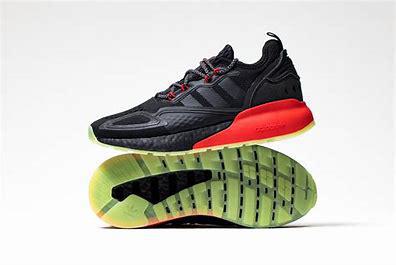
Brand: Adidas
Model: ZX 2K Boost 2